Edinburgh Castle

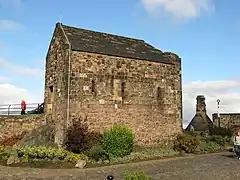
St. Margaret's Chapel

The Portcullis Gate was begun by the Regent Morton after the Lang Siege of 1571–73 to replace the round Constable's Tower, which was destroyed in the siege. In 1584 the upper parts of the Gatehouse were completed by William Schaw, and these were further modified in 1750. In 1886–1887 this plain building was replaced with a Scots Baronial tower, designed by the architect Hippolyte Blanc, although the original Portcullis Gate remains below. The new structure was named the Argyle Tower, from the fact that the 9th Earl of Argyll had been held here prior to his execution in 1685. Described as "restoration in an extreme form", the rebuilding of the Argyle Tower was the first in a series of works funded by the publisher William Nelson.